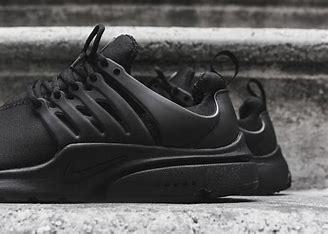
Brand: Nike
Model: Air Presto Essential